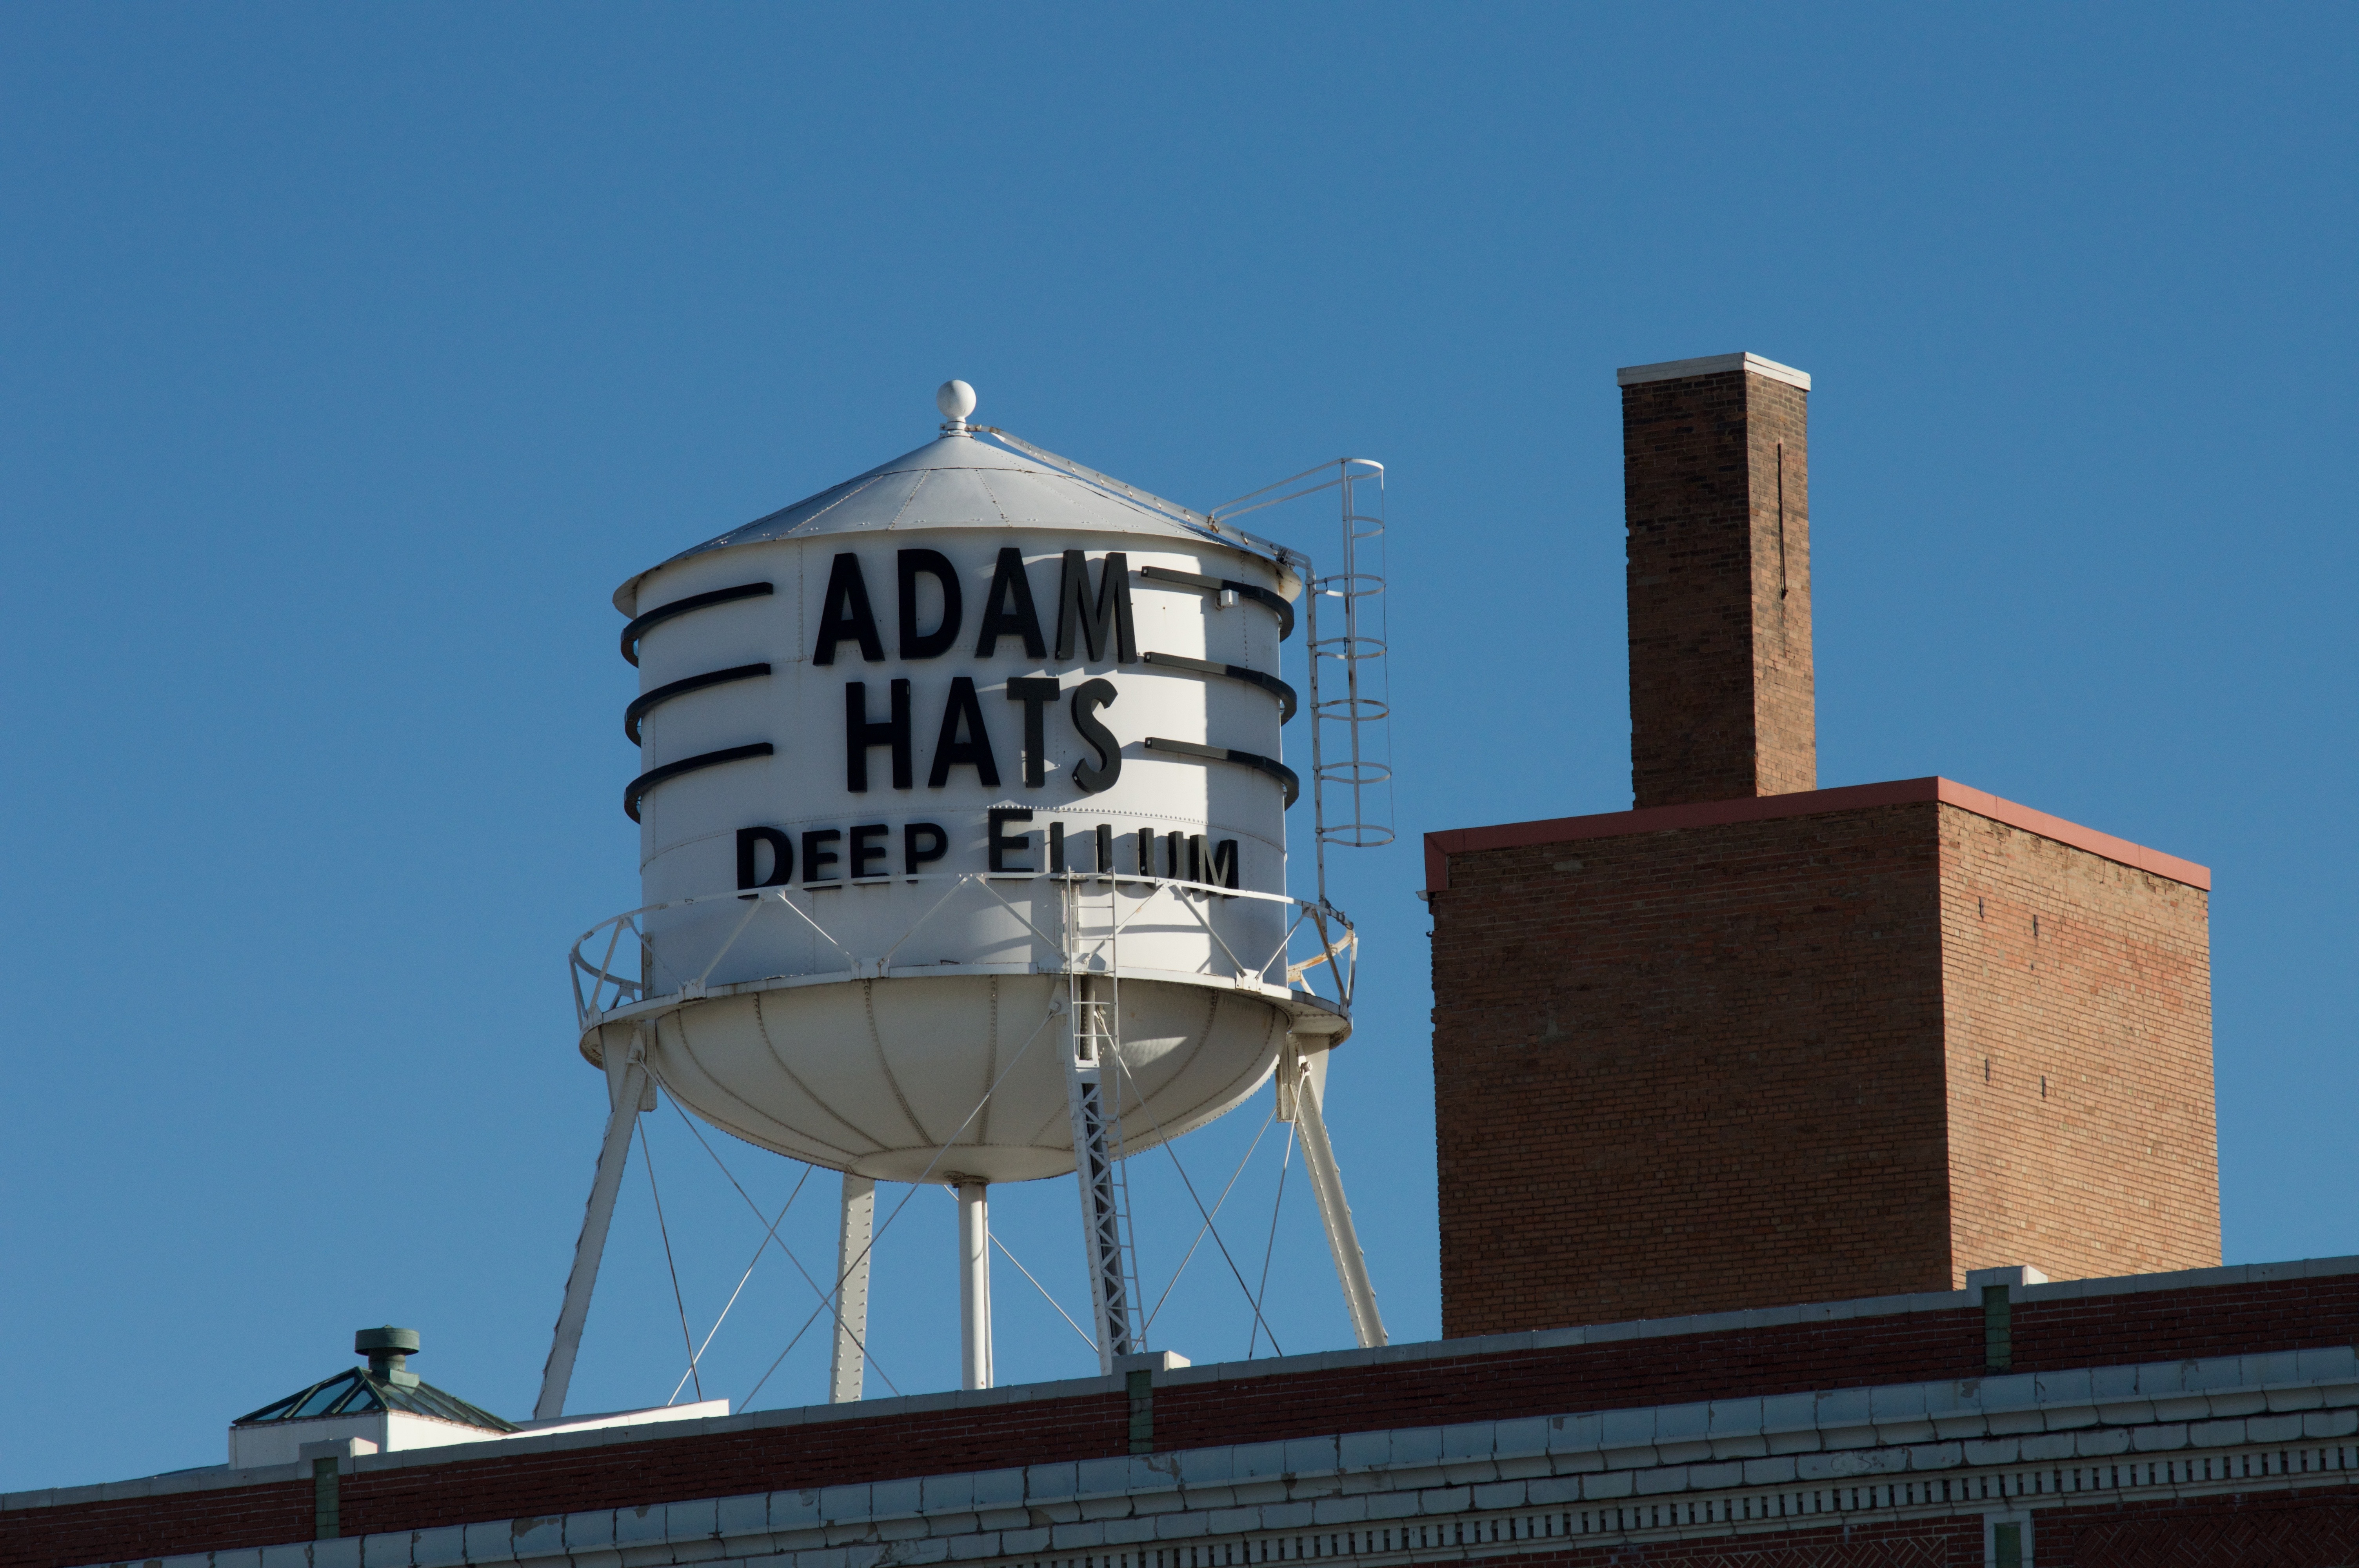
vintage, tower, landmark, blue, water tower, control tower, adams hats, deep ellum